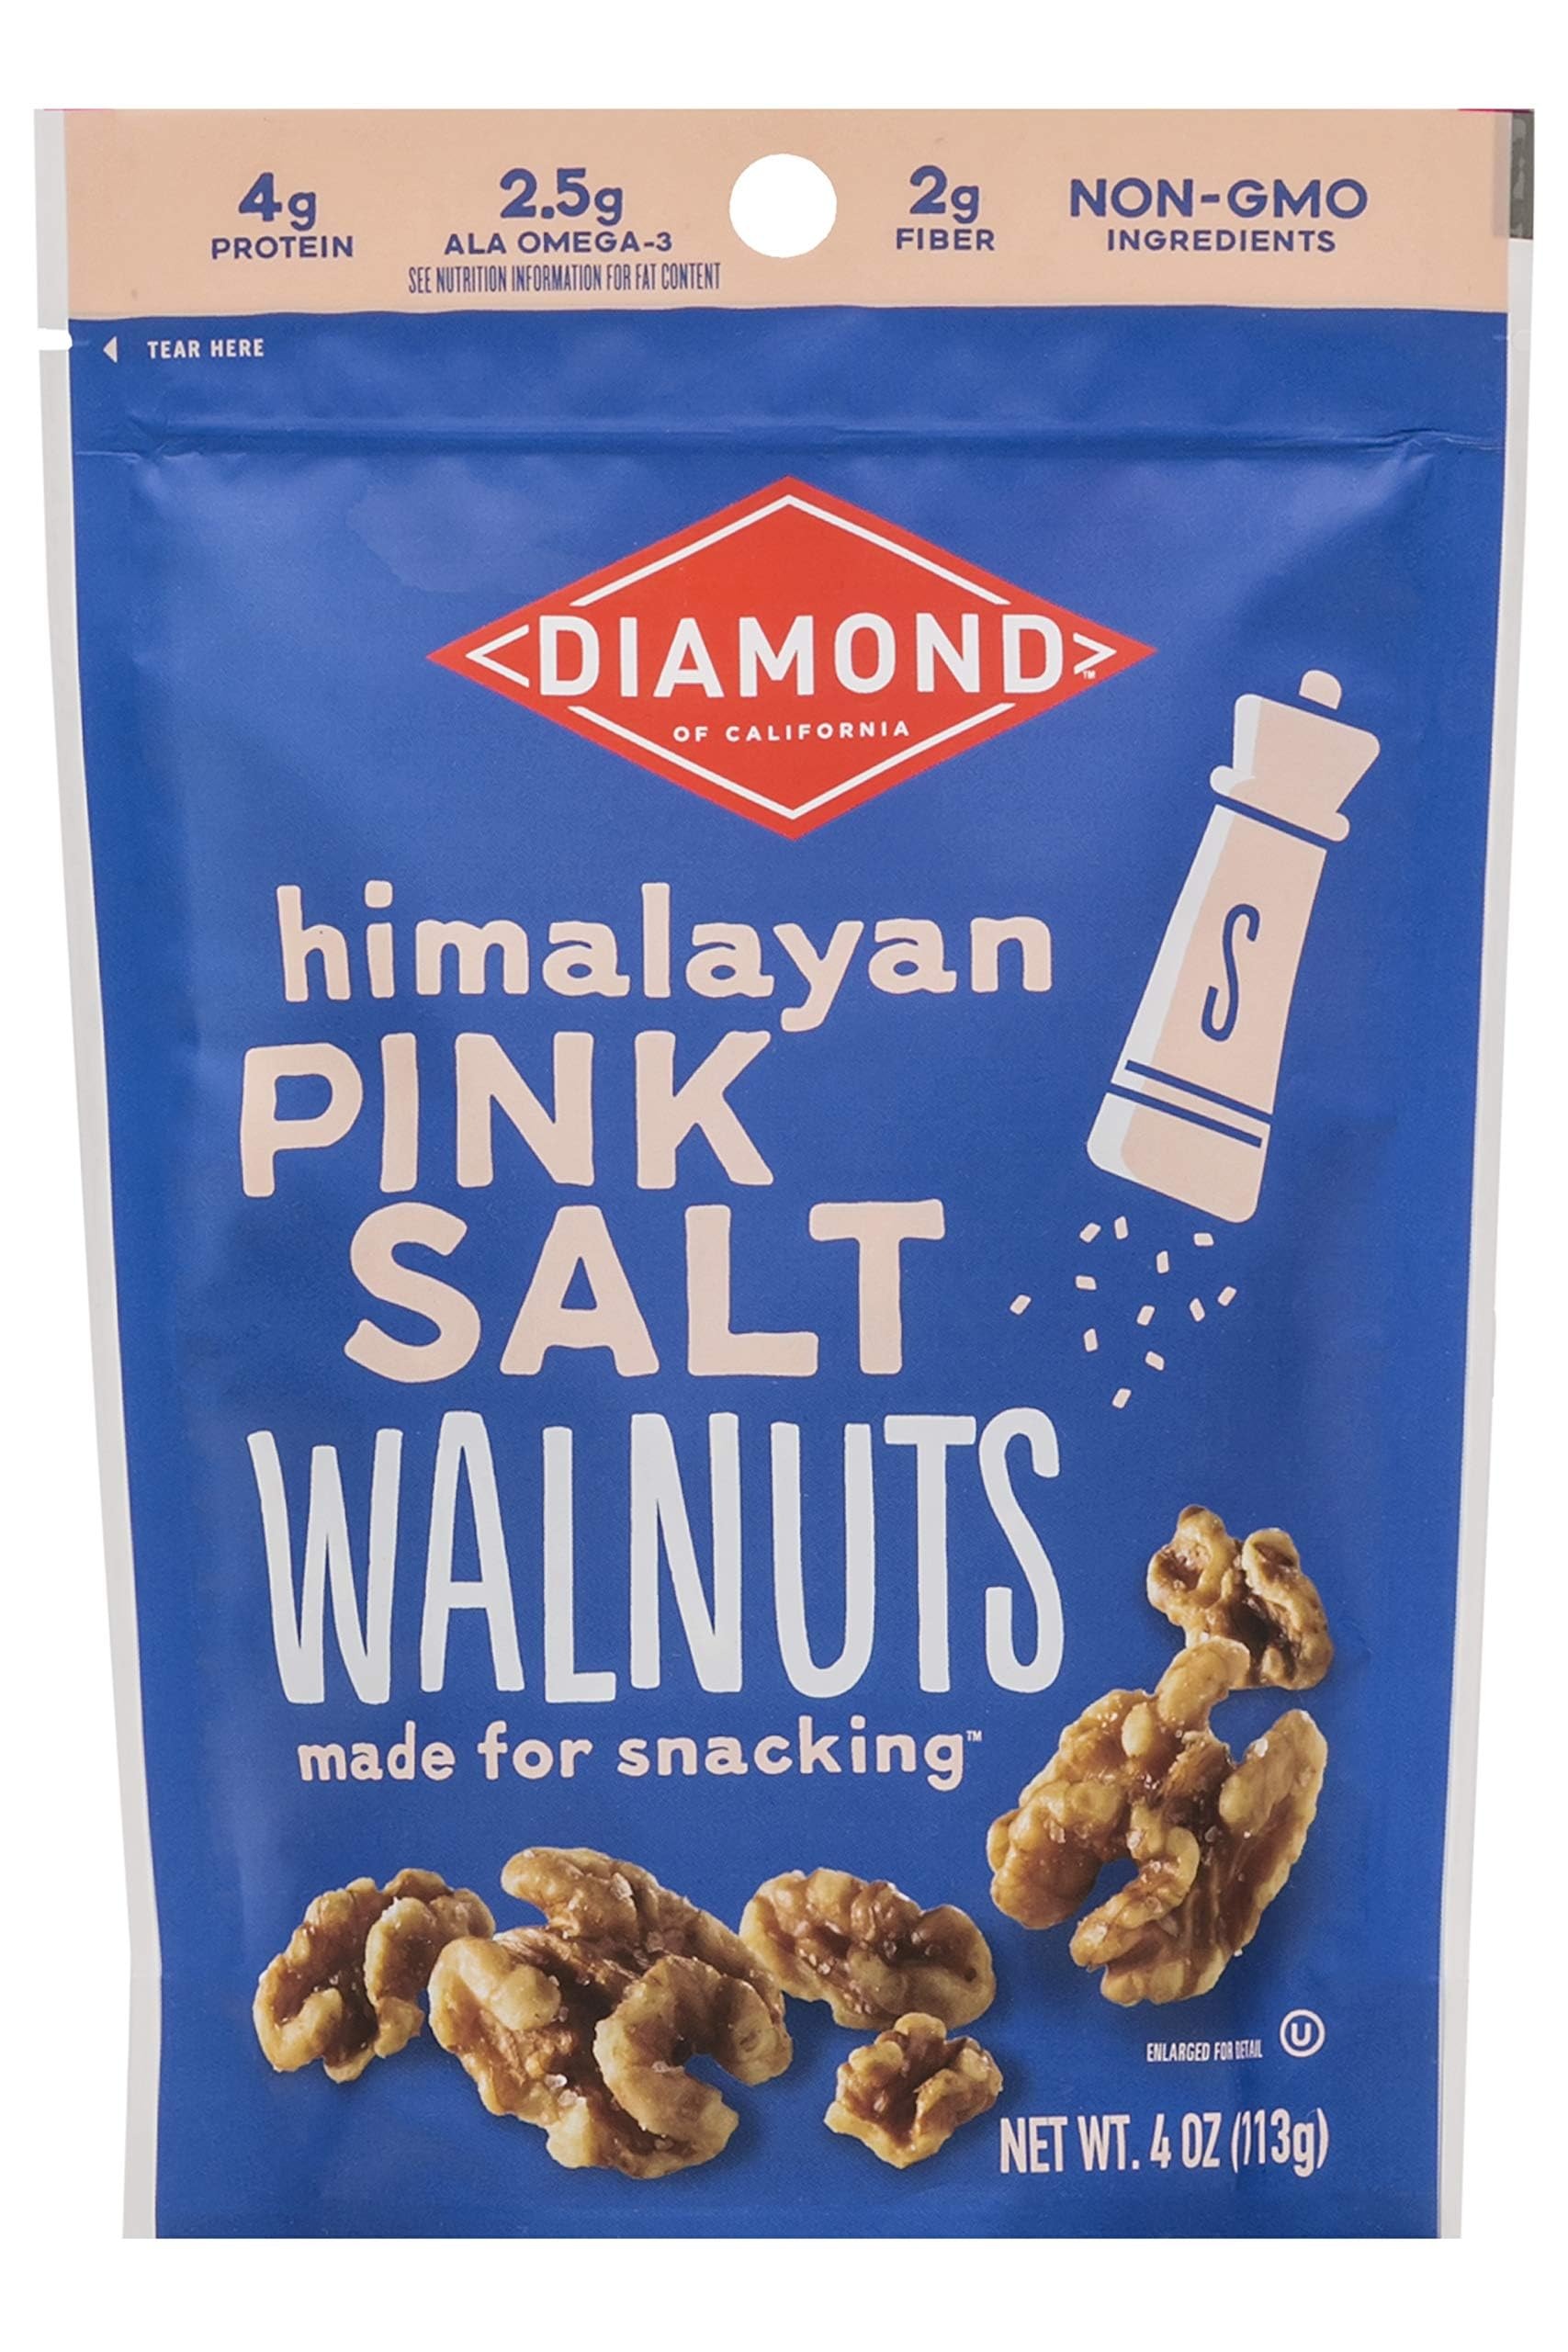
Item Name: Diamond of California Himalayan Pink Salt Walnut Snack Nuts, 4 oz. (4 Pack)
Bullet Point 1: Salty Snack Walnuts: The ultimate superfood, our premium walnuts are seasoned with Himalayan pink salt; Ready to be enjoyed straight from the bag, they're a great protein snack or healthy kids' snack; Enjoy about 4 servings per bag of Diamond walnuts
Bullet Point 2: Satisfying Healthy Snack: The perfect healthy food pantry staple, our certified kosher nuts feature 2.3g of Omega-3, 4 grams of protein, and 2 grams of fiber per serving, and are ideal for anyone in search of healthy keto snack or vegan snack options
Bullet Point 3: Non-GMO Project Verified: Diamond Walnuts are made with real, non-GMO ingredients, so you can snack, bake, and cook with confidence
Bullet Point 4: Versatile: These walnuts are perfect for baking, cooking, and healthy snacking; Turn them into a salad topper, add them to your favorite desserts, or incorporate them into healthy snacks like trail mix, cereal, and granola
Bullet Point 5: Made for Homemade: Our fresh, high-quality, and great-tasting nuts for baking, cooking, and snacking make it easy to enjoy delicious, balanced, heart-healthy dishes
Value: 16.0
Unit: Ounce

Price: 7.05